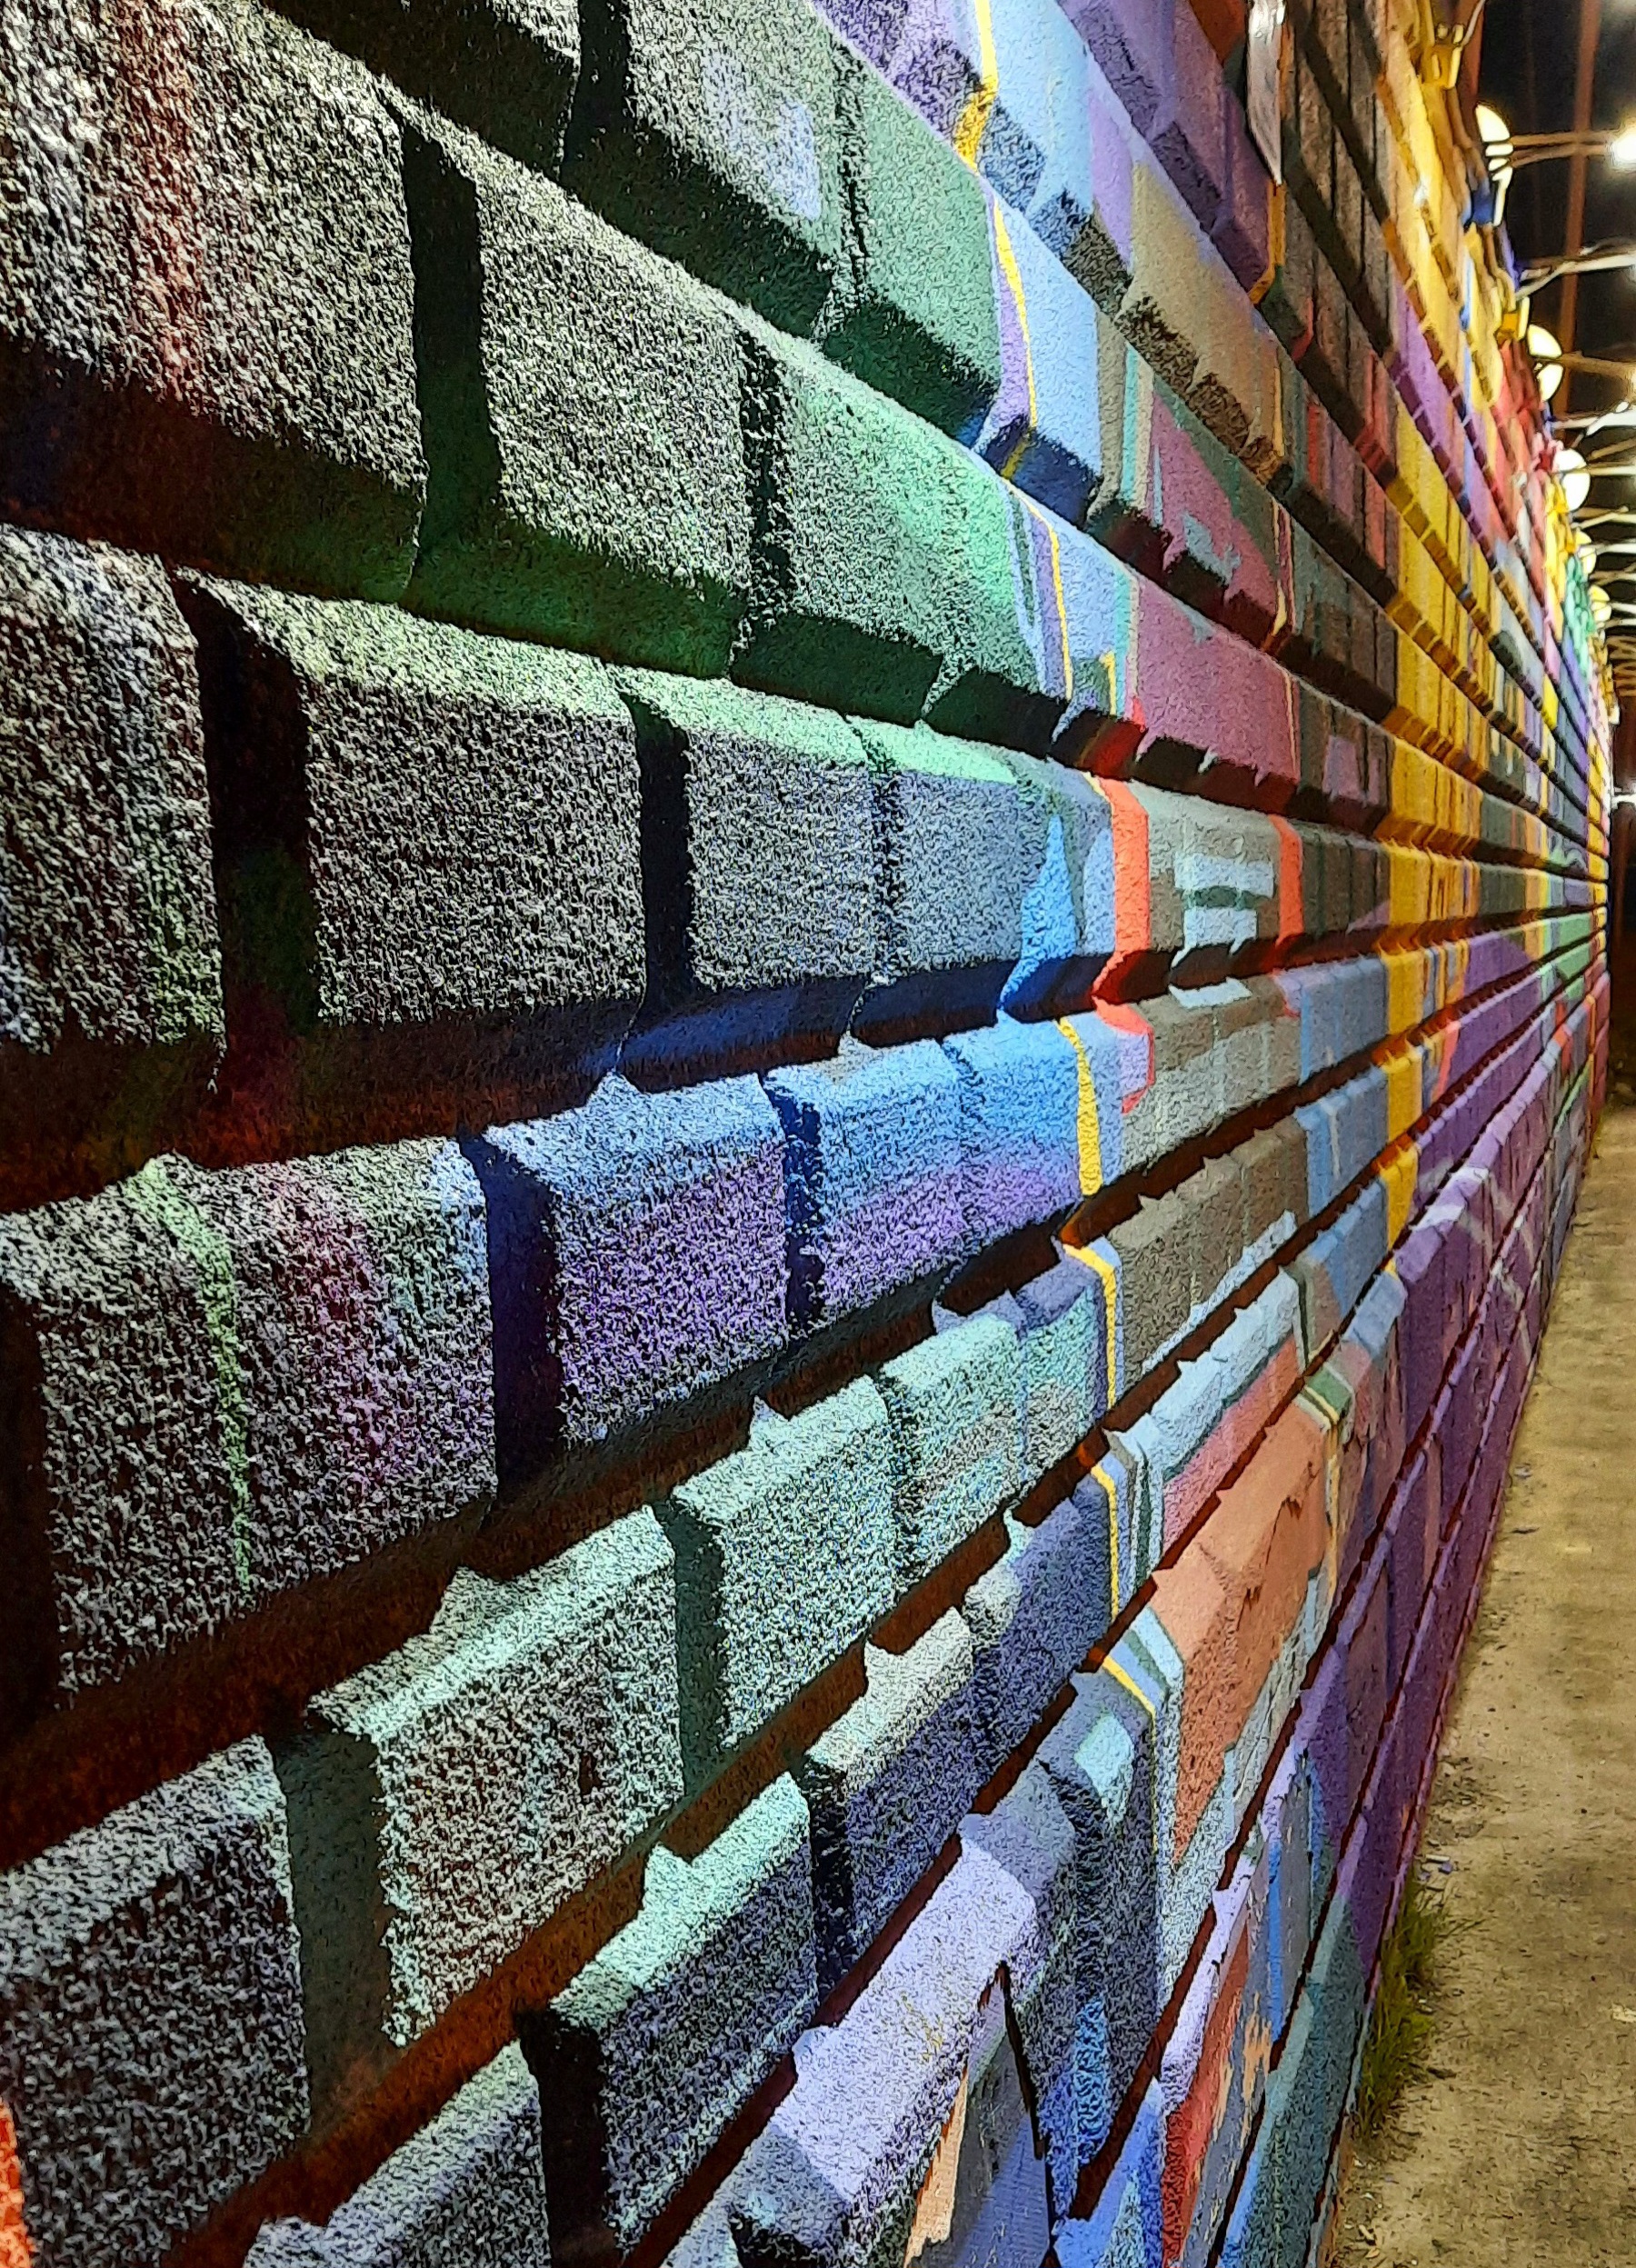
natural, Colorfulness, textile, brick, wood, brickwork, rectangle, wall, building material, Tints and shades, pattern, electric blue, art, paint, magenta, symmetry, facade, flooring, composite material, carmine, building, roof, concrete, slope, shadow, metal, plastic, road surface, visual arts, cobblestone, tile, triangle